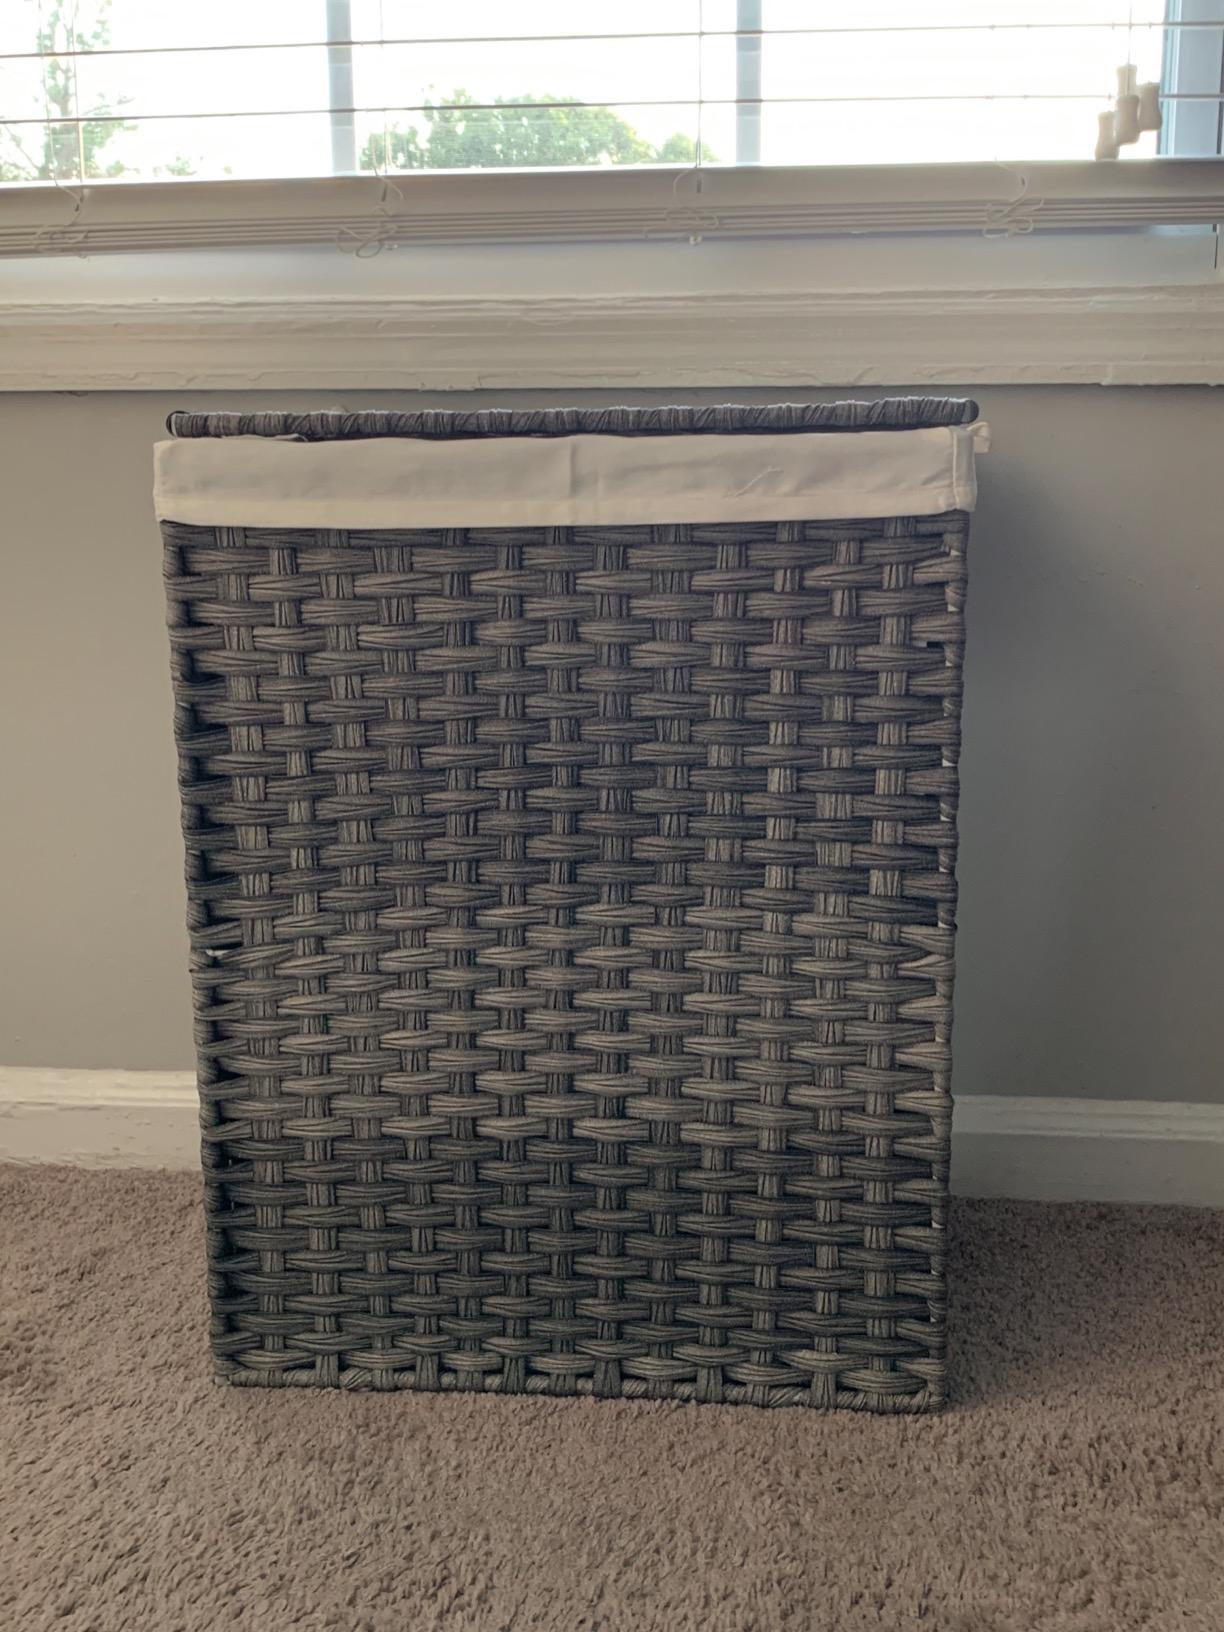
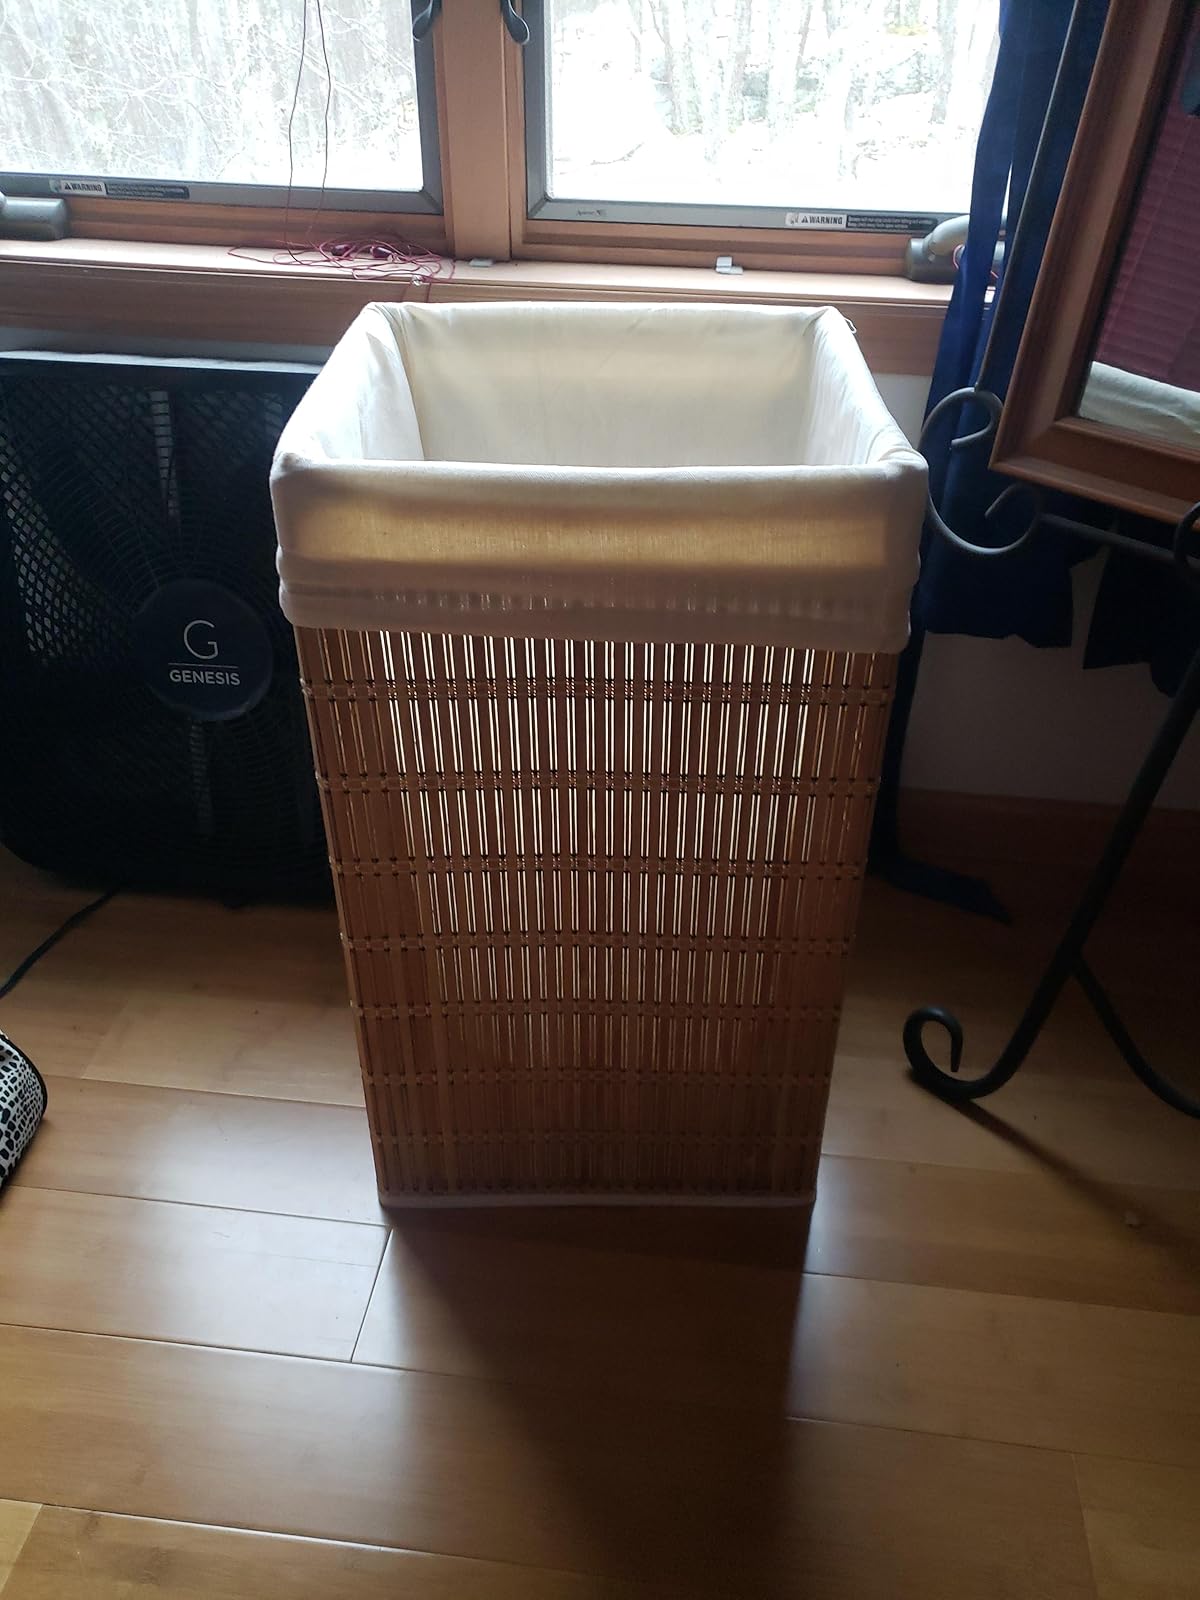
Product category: items_hamper
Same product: no